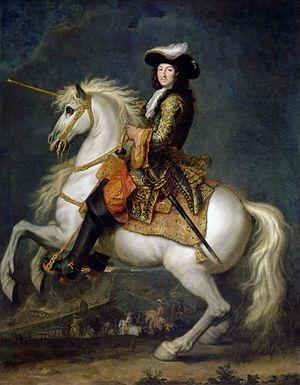
La guerre de la Ligue d’Augsbourg, également appelée guerre de Neuf Ans, guerre de la Succession palatine ou guerre de la Grande Alliance, eut lieu de 1688 à 1697. D'anciens textes peuvent faire référence à la guerre de Succession d'Angleterre. En Amérique du Nord, cette guerre engendre la première guerre intercoloniale, appelée par l'historiographie anglaise la guerre du roi Guillaume, « King William's War, Second Indian War, Father Baudoin's War, Castin's War ». Ces nombreuses dénominations reflètent les points de vue nationaux des historiens contemporains ou anciens sur ce conflit.